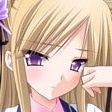
Portrait style: Anime Portrait